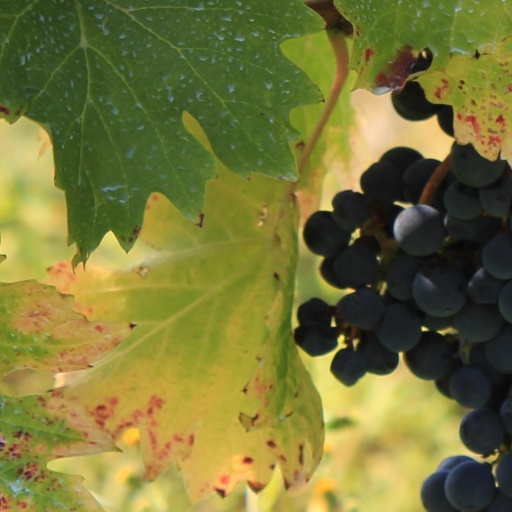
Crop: grape